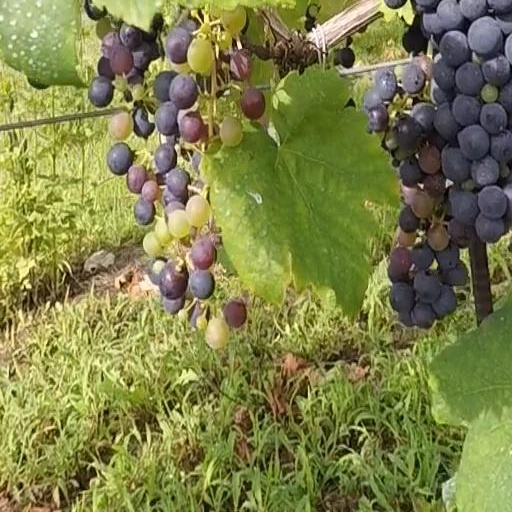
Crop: grape